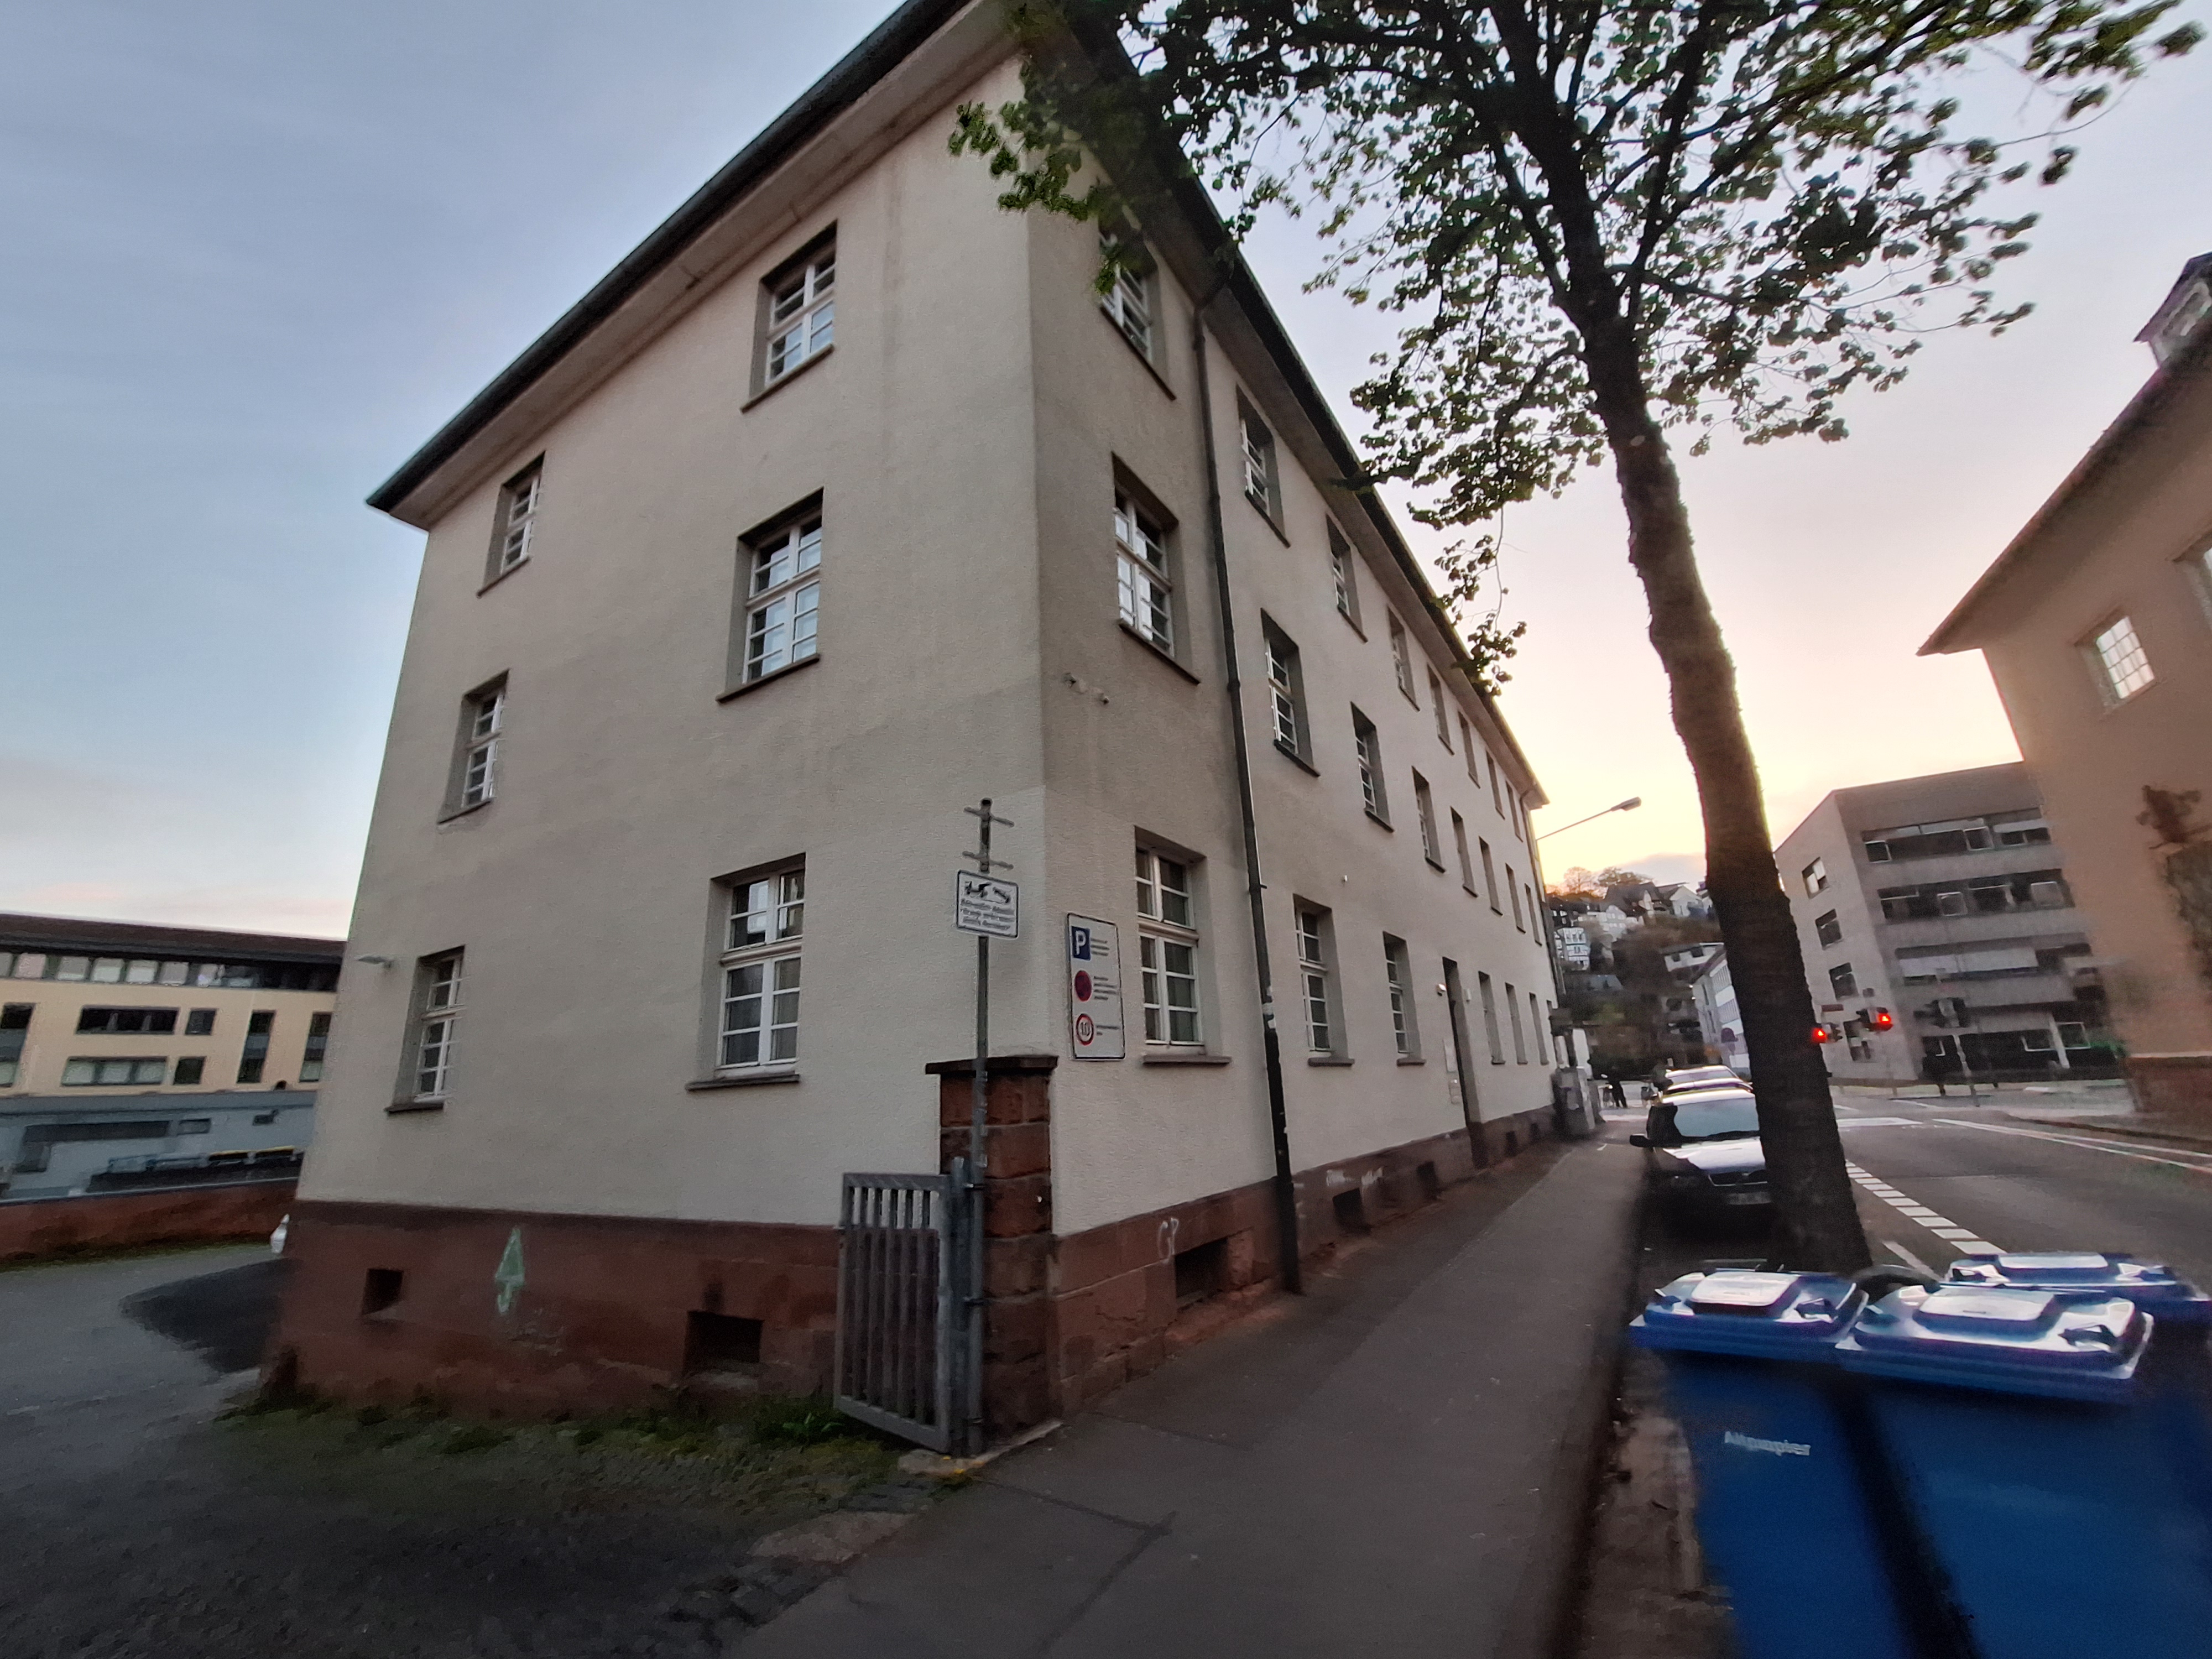
Building: Biegenstraße 9